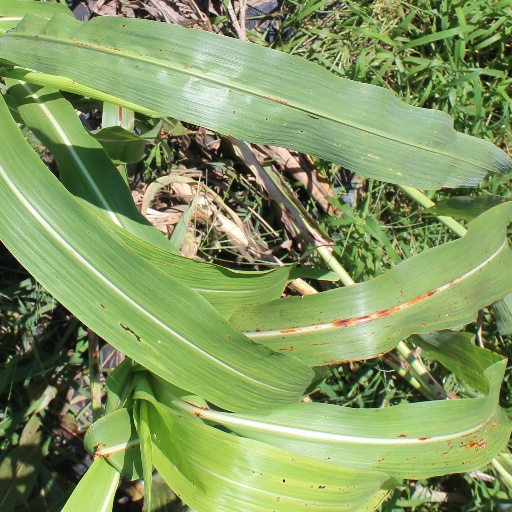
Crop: sorghum